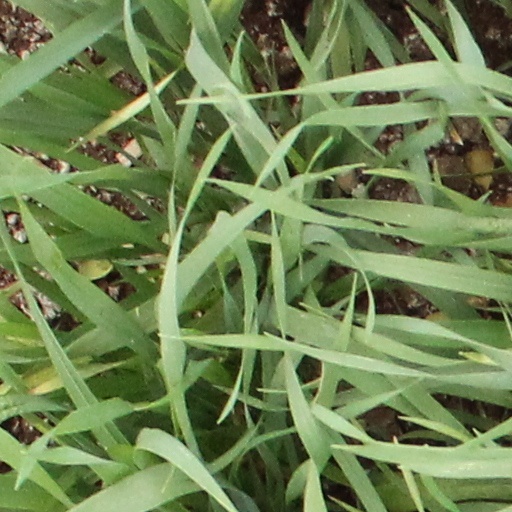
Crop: wheat